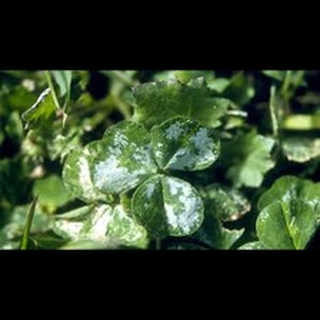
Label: wheat_mite